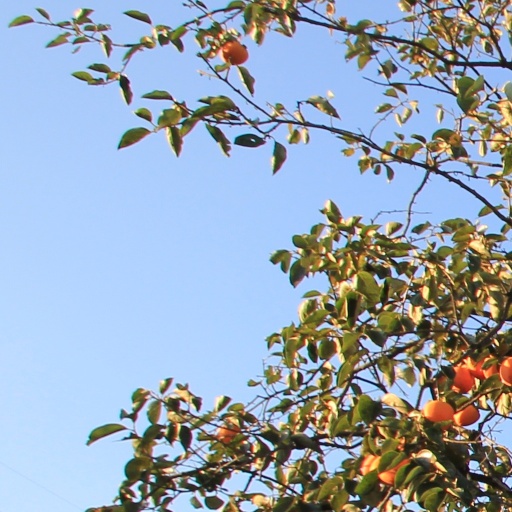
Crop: grape